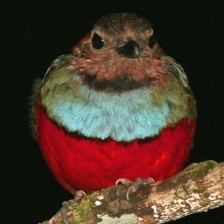
Species: RED BELLIED PITTA
Scientific name: PITTA ERYTHROGASTER